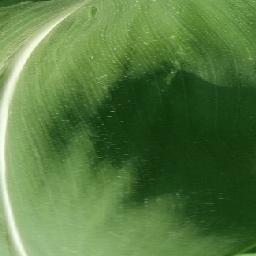
Label: Corn___healthy